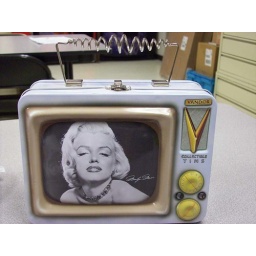
My new Marilyn Monroe lunch box in the shape and design of a television set.